Fortress of São João Baptista (Angra do Heroísmo)

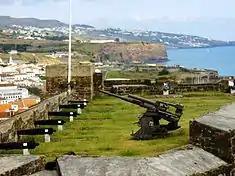
A modern military emplacement, remnants of the First and Second World Wars, now part of the open-air Armry Museum of the Museum of Angra do Heroísmo

During the Portuguese Restoration (1640), Spanish forces, under the command of field-commander Álvaro de Viveiros, resisted for eleven months (from 27 March 1641 to 4 March 1642). It was only with the multi-island force commanded by Francisco Ornelas da Câmara and João de Bettencourt that the deadlock was broken, and the forces capitulated. Surrendering with military honour, the Spaniards were permitted to retreat with their personal arms and two bronze artillery pieces, along with their munition. They left behind 138 steel and bronze cannons, 392 arquebuses, 400 muskets and their associated munitions.